Belem Prison

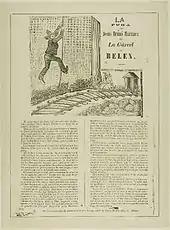
News Print etching of Jesús Bruno Martínez who escaped from Belén Prison

Inmate who broke out of Belem Prison. Also helped other inmates learn how to manipulate the system and write letters to judges and the President to receive release from the jail.